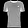
Label: T - shirt / top